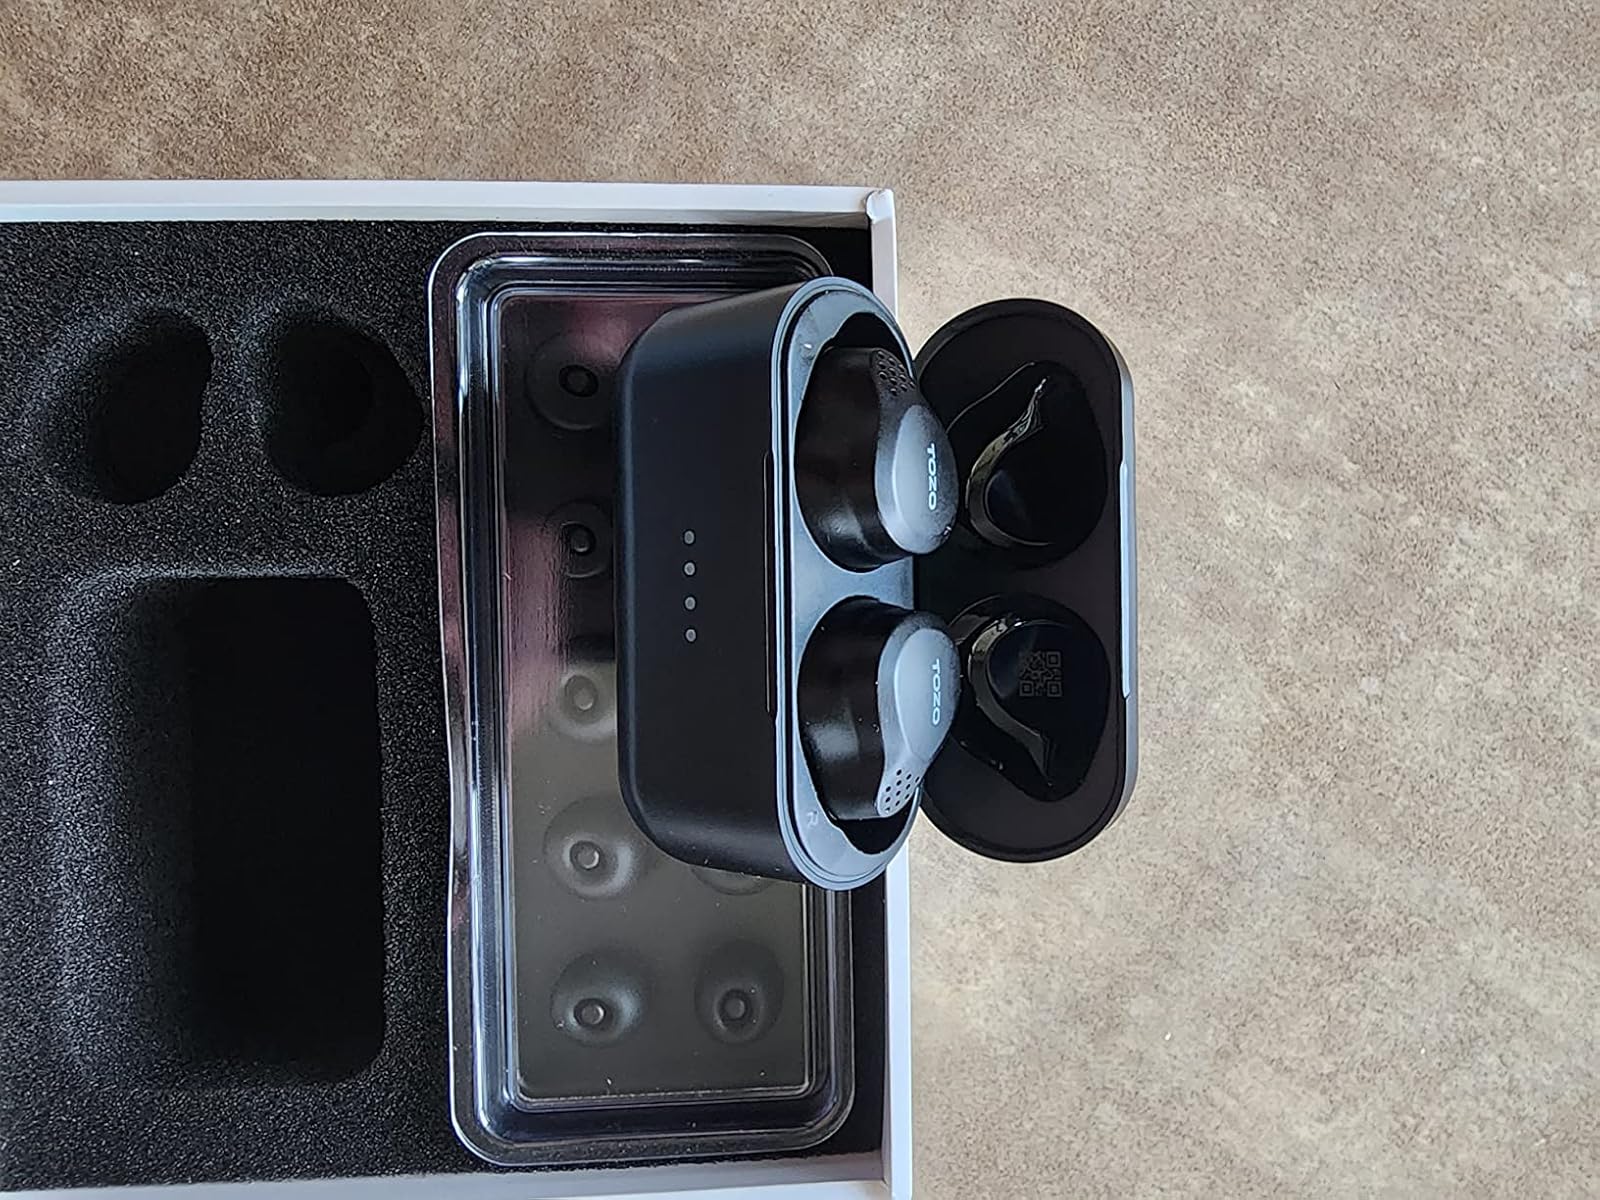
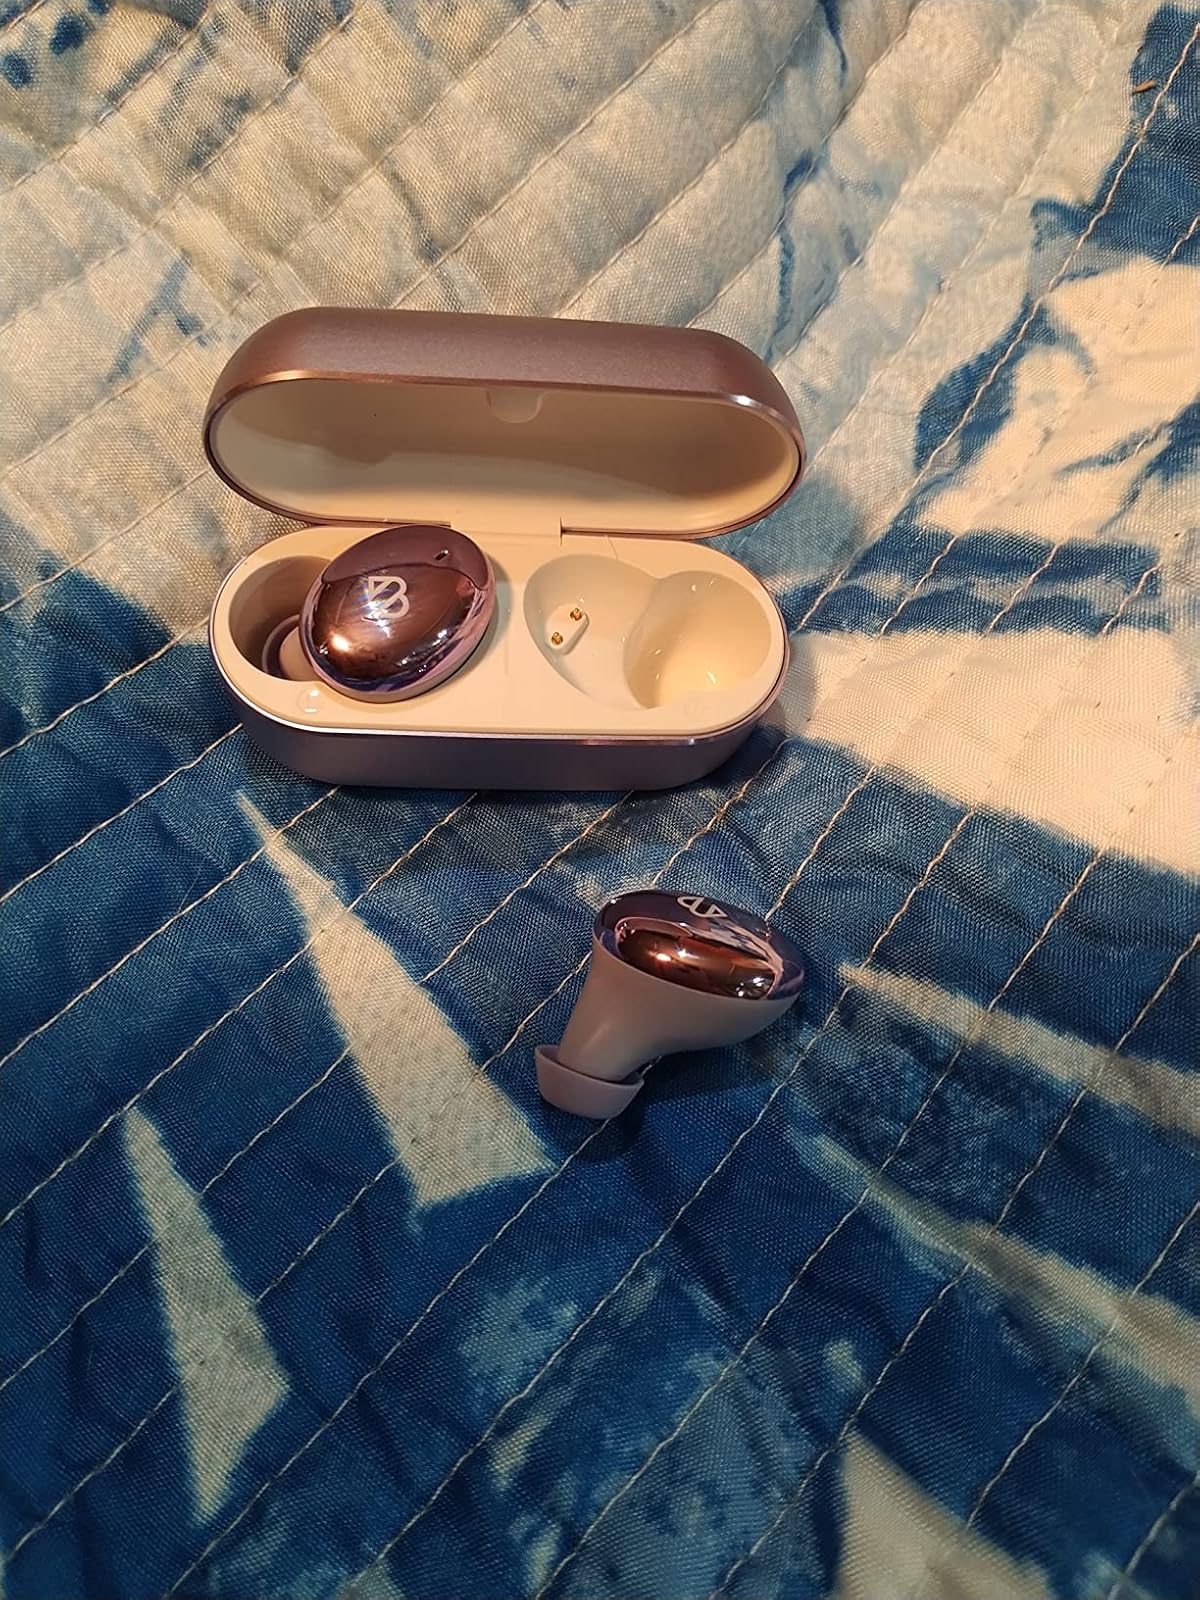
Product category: earbuds
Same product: no